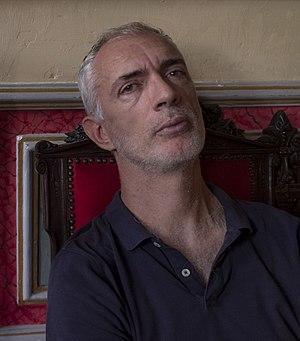
Portrait réalisé dans un restaurant de Salvador de Bahia
Arnold Pasquier est un réalisateur de cinéma français